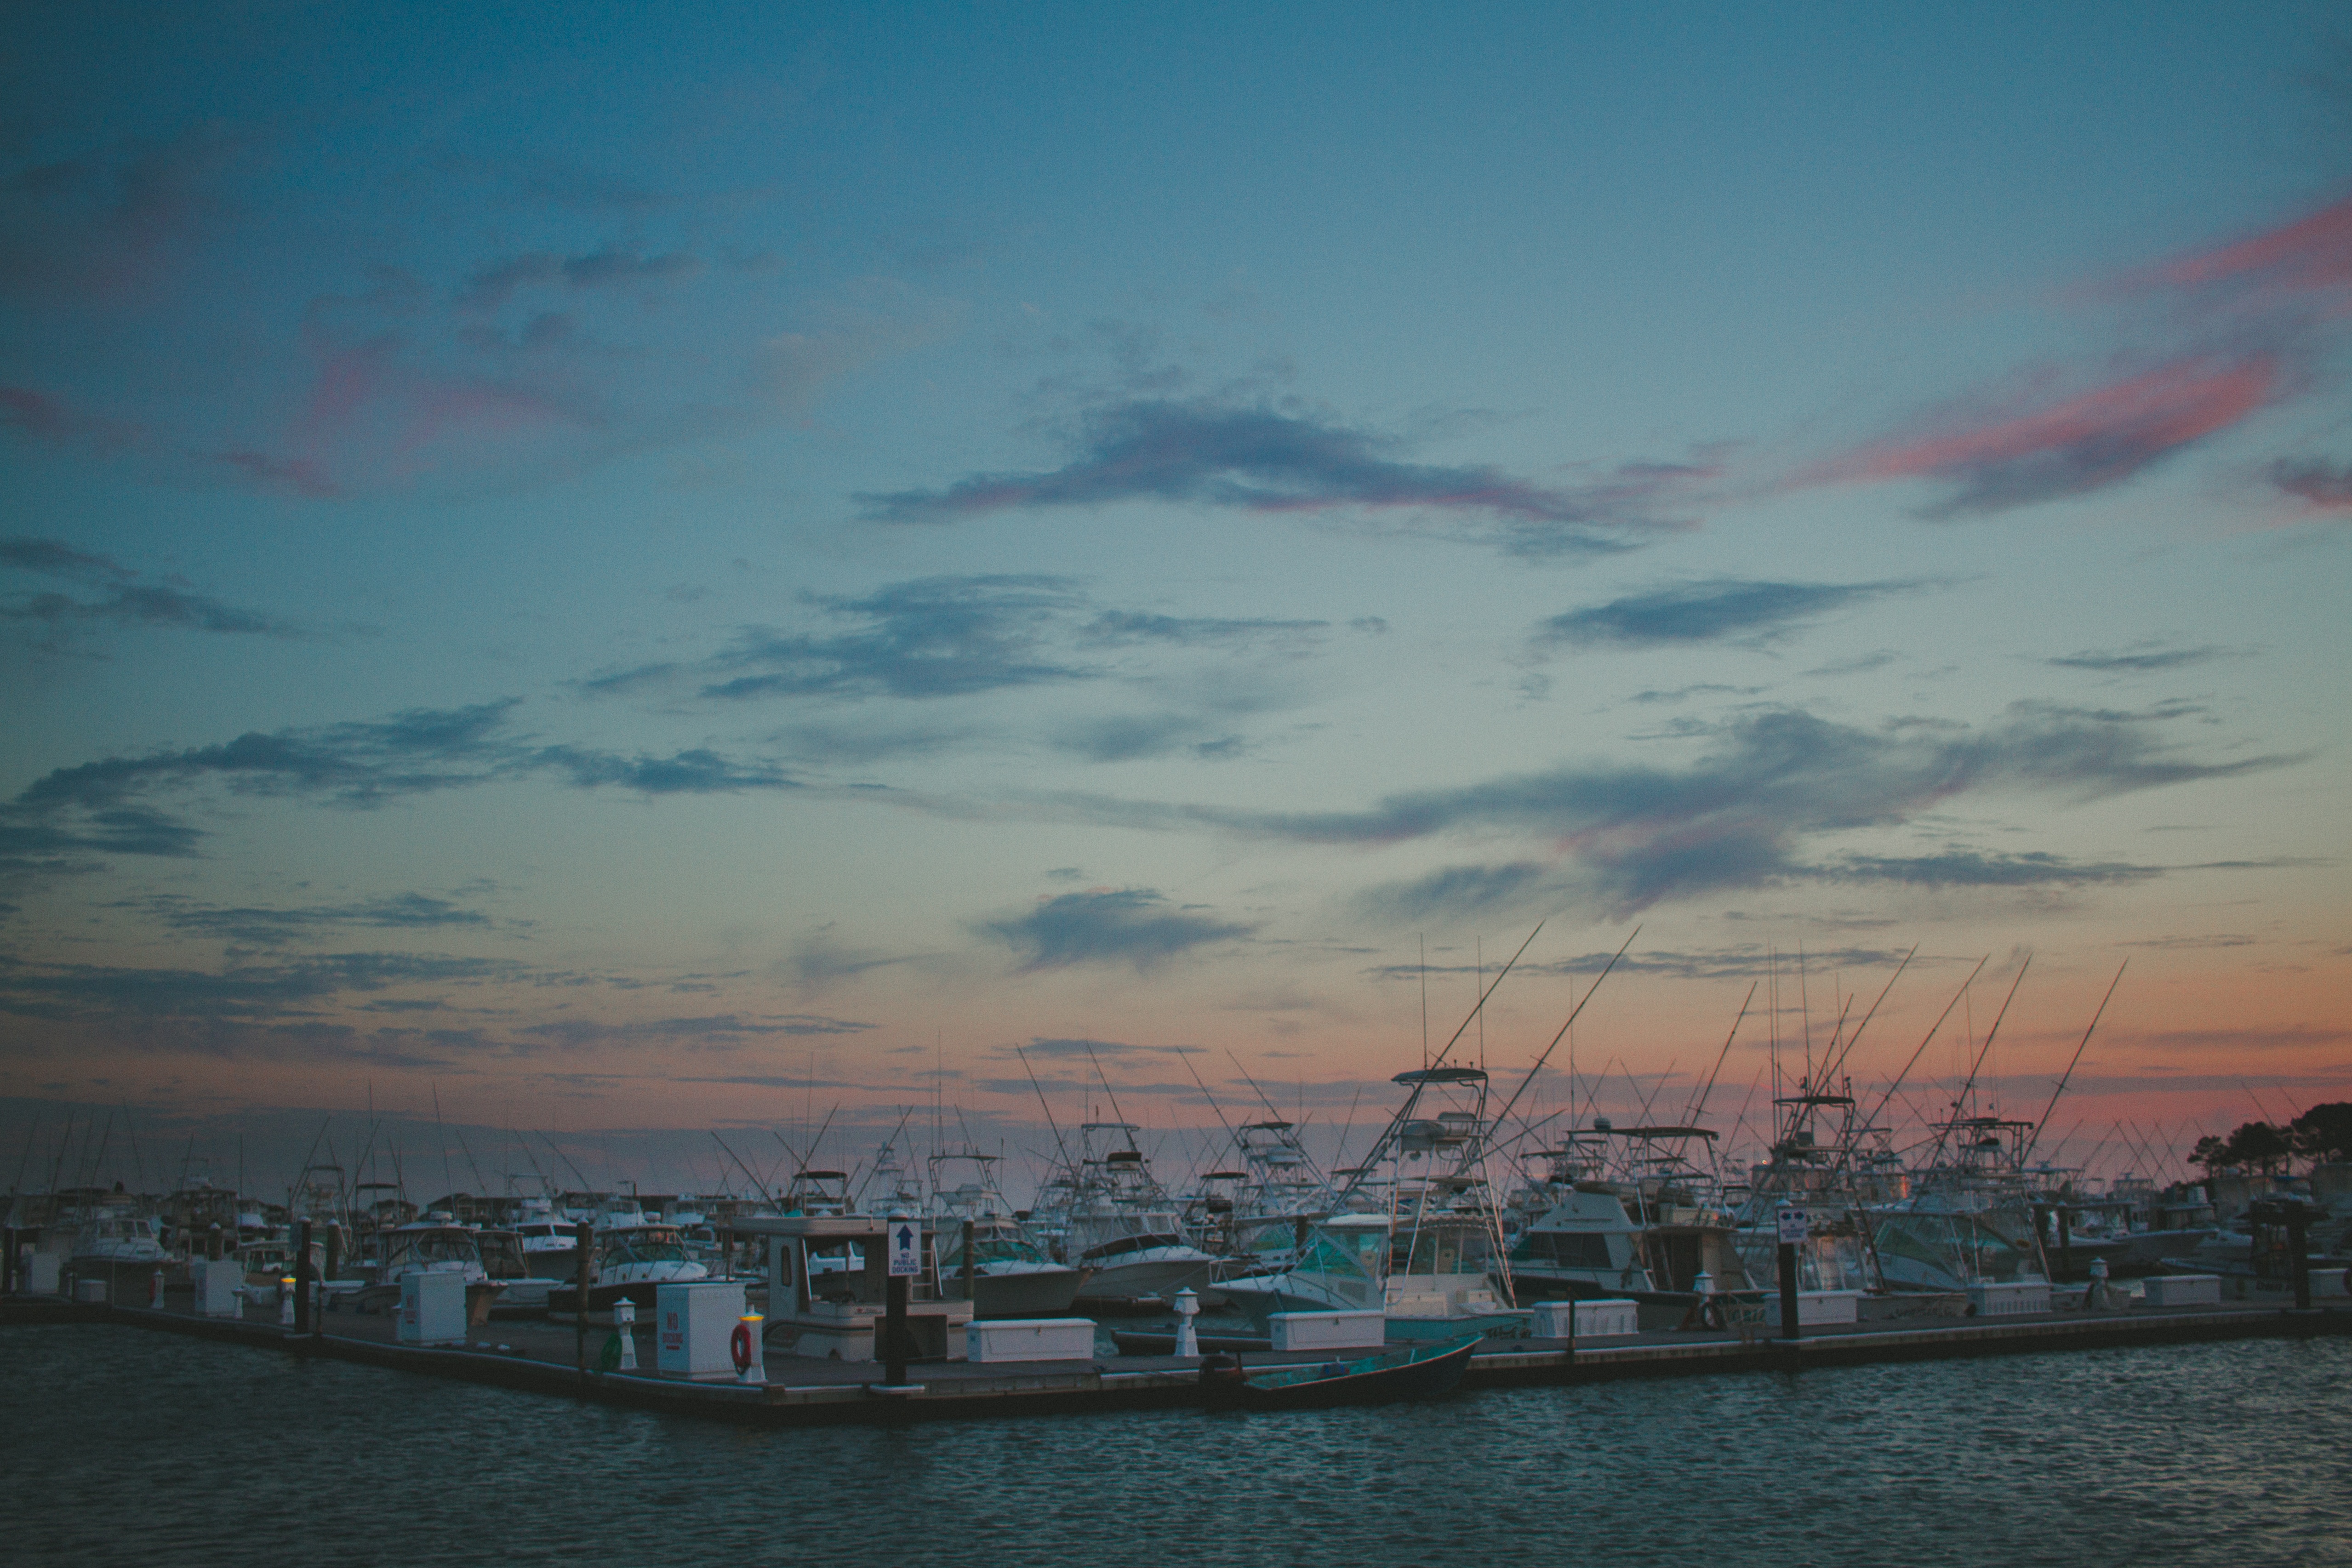
sea, coast, ocean, horizon, cloud, sky, sunrise, sunset, morning, dawn, dusk, evening, vehicle, bay, afterglow